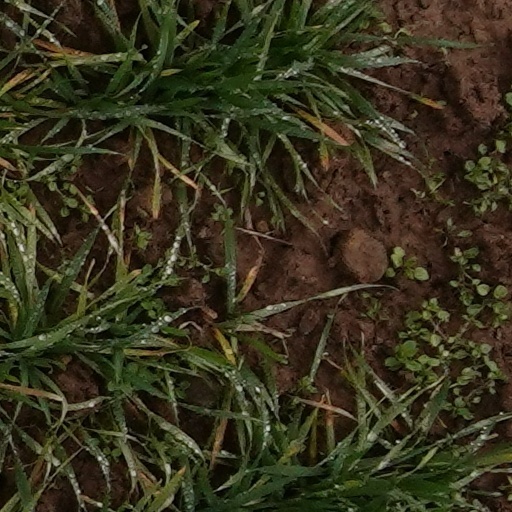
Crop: wheat